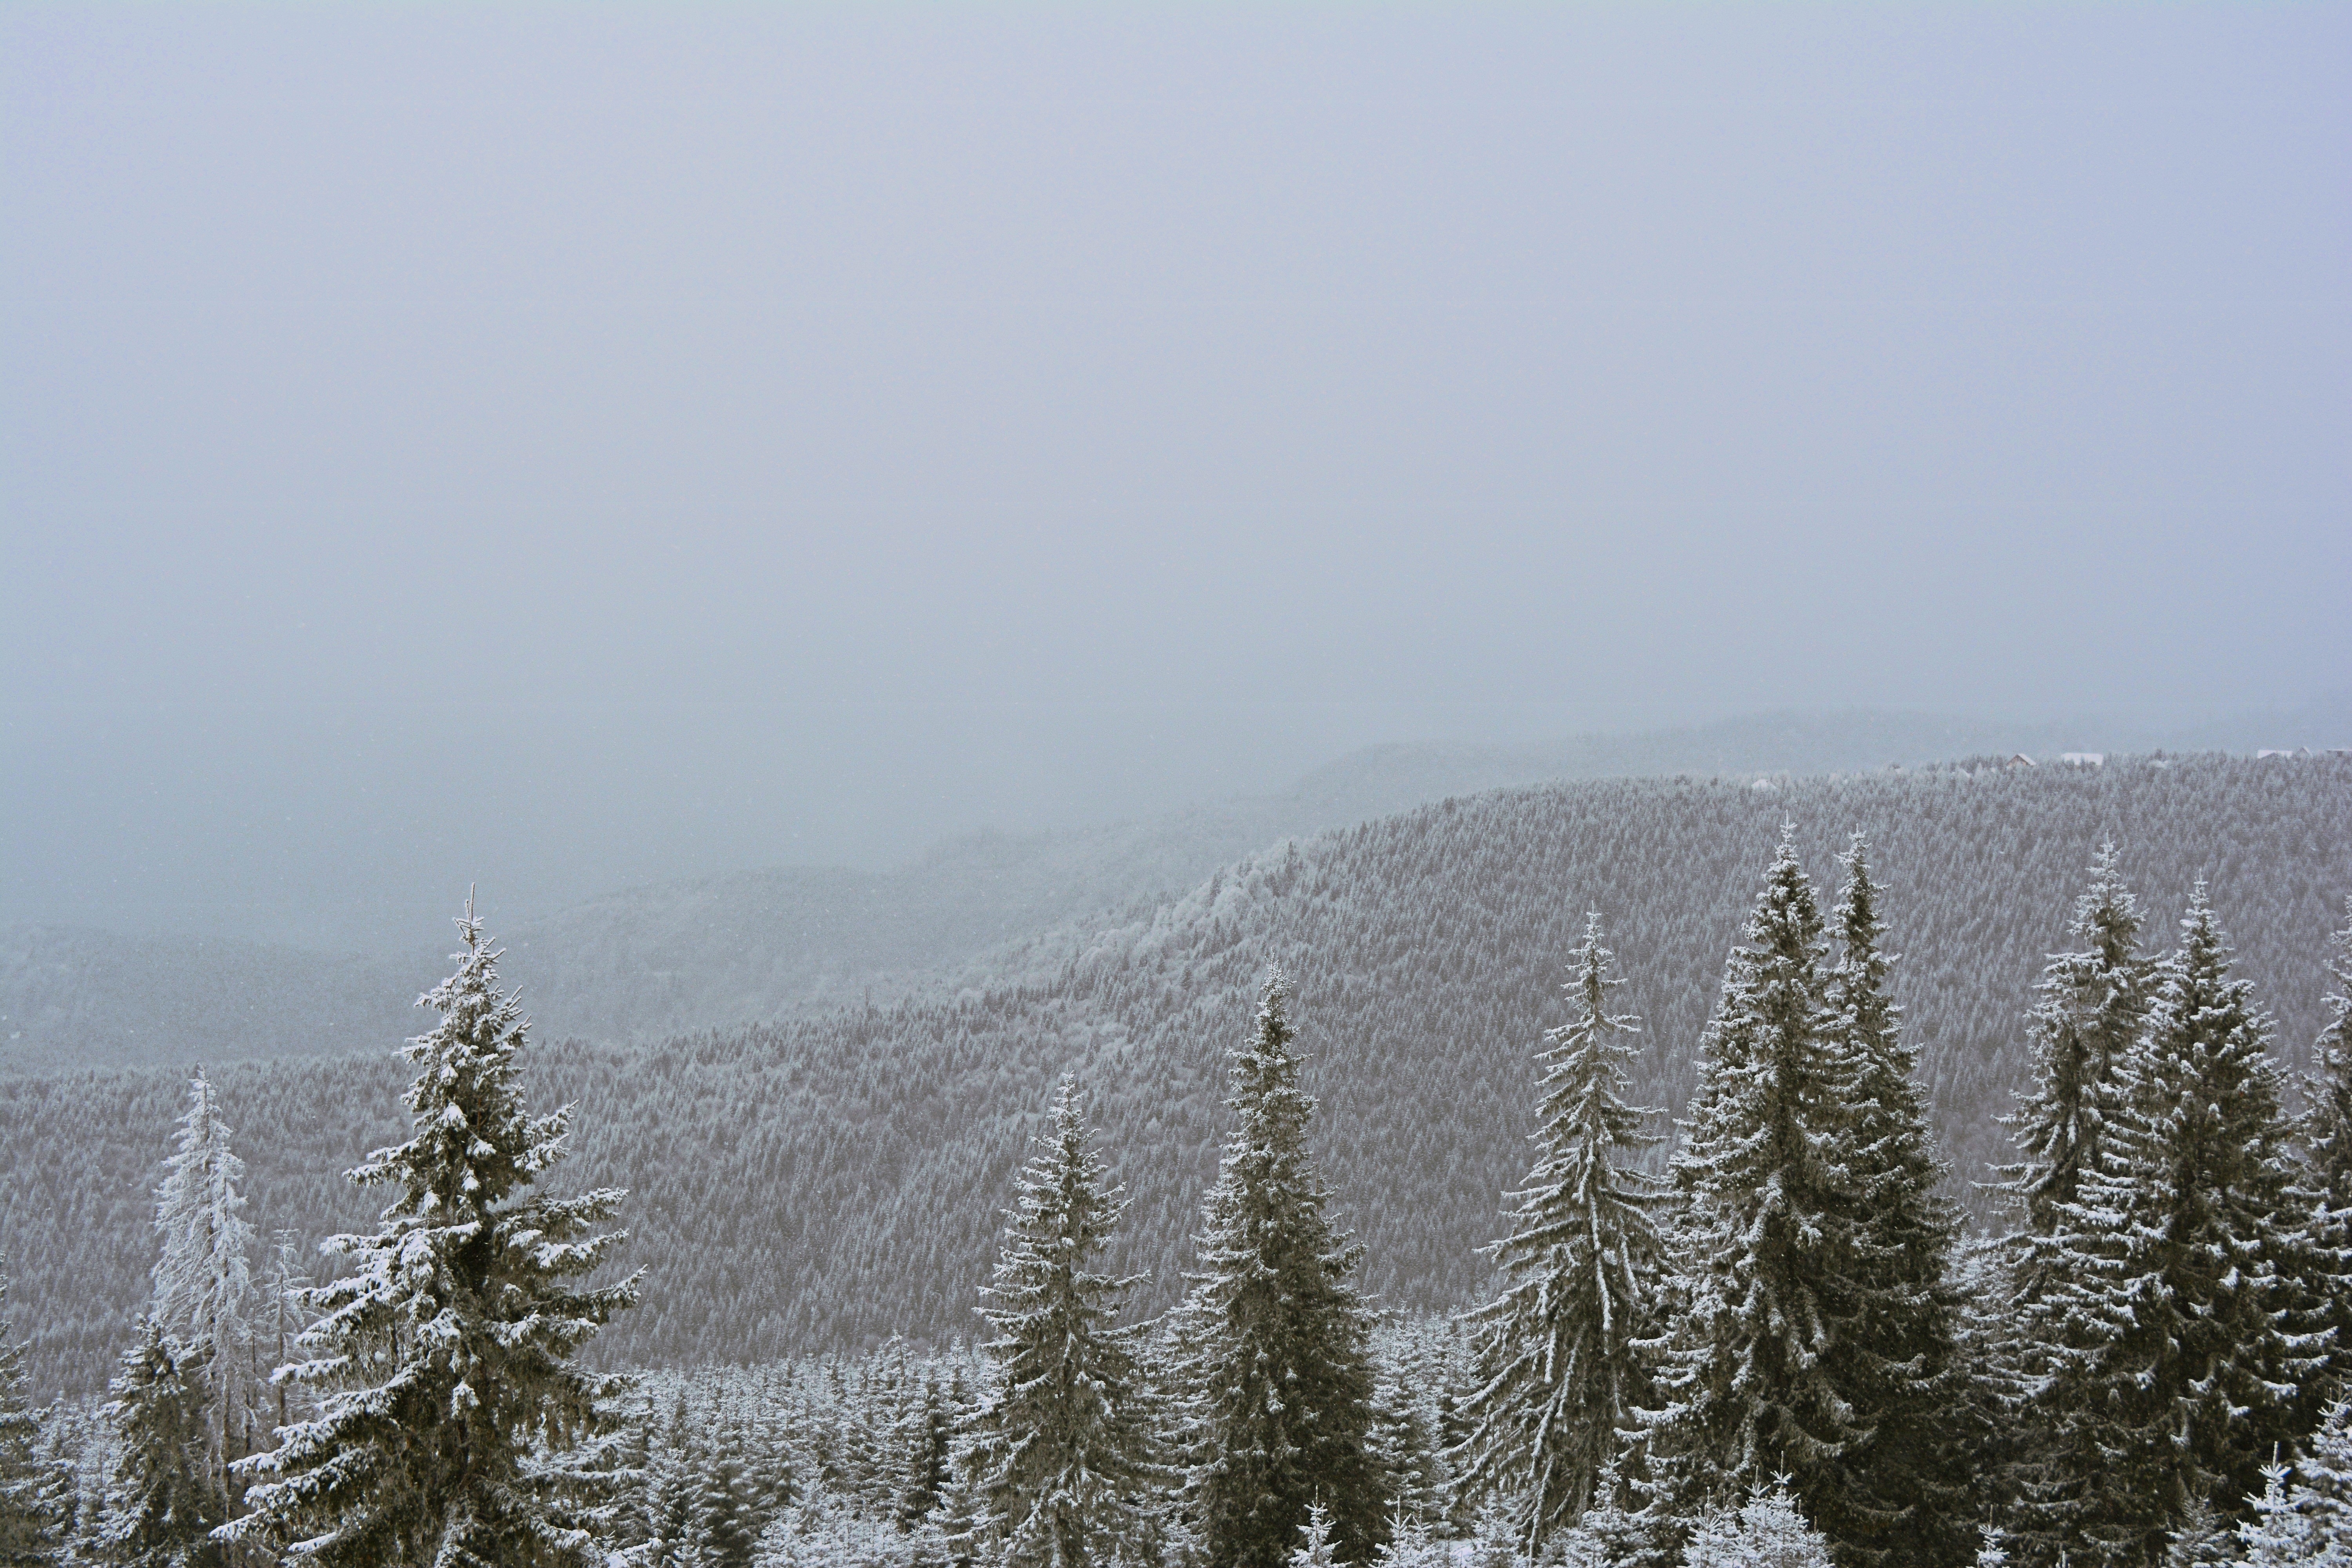
landscape, tree, nature, forest, wilderness, mountain, snow, winter, mist, mountain range, weather, season, ridge, habitat, ecosystem, natural environment, atmospheric phenomenon, woody plant, mountainous landforms, geological phenomenon, ranca